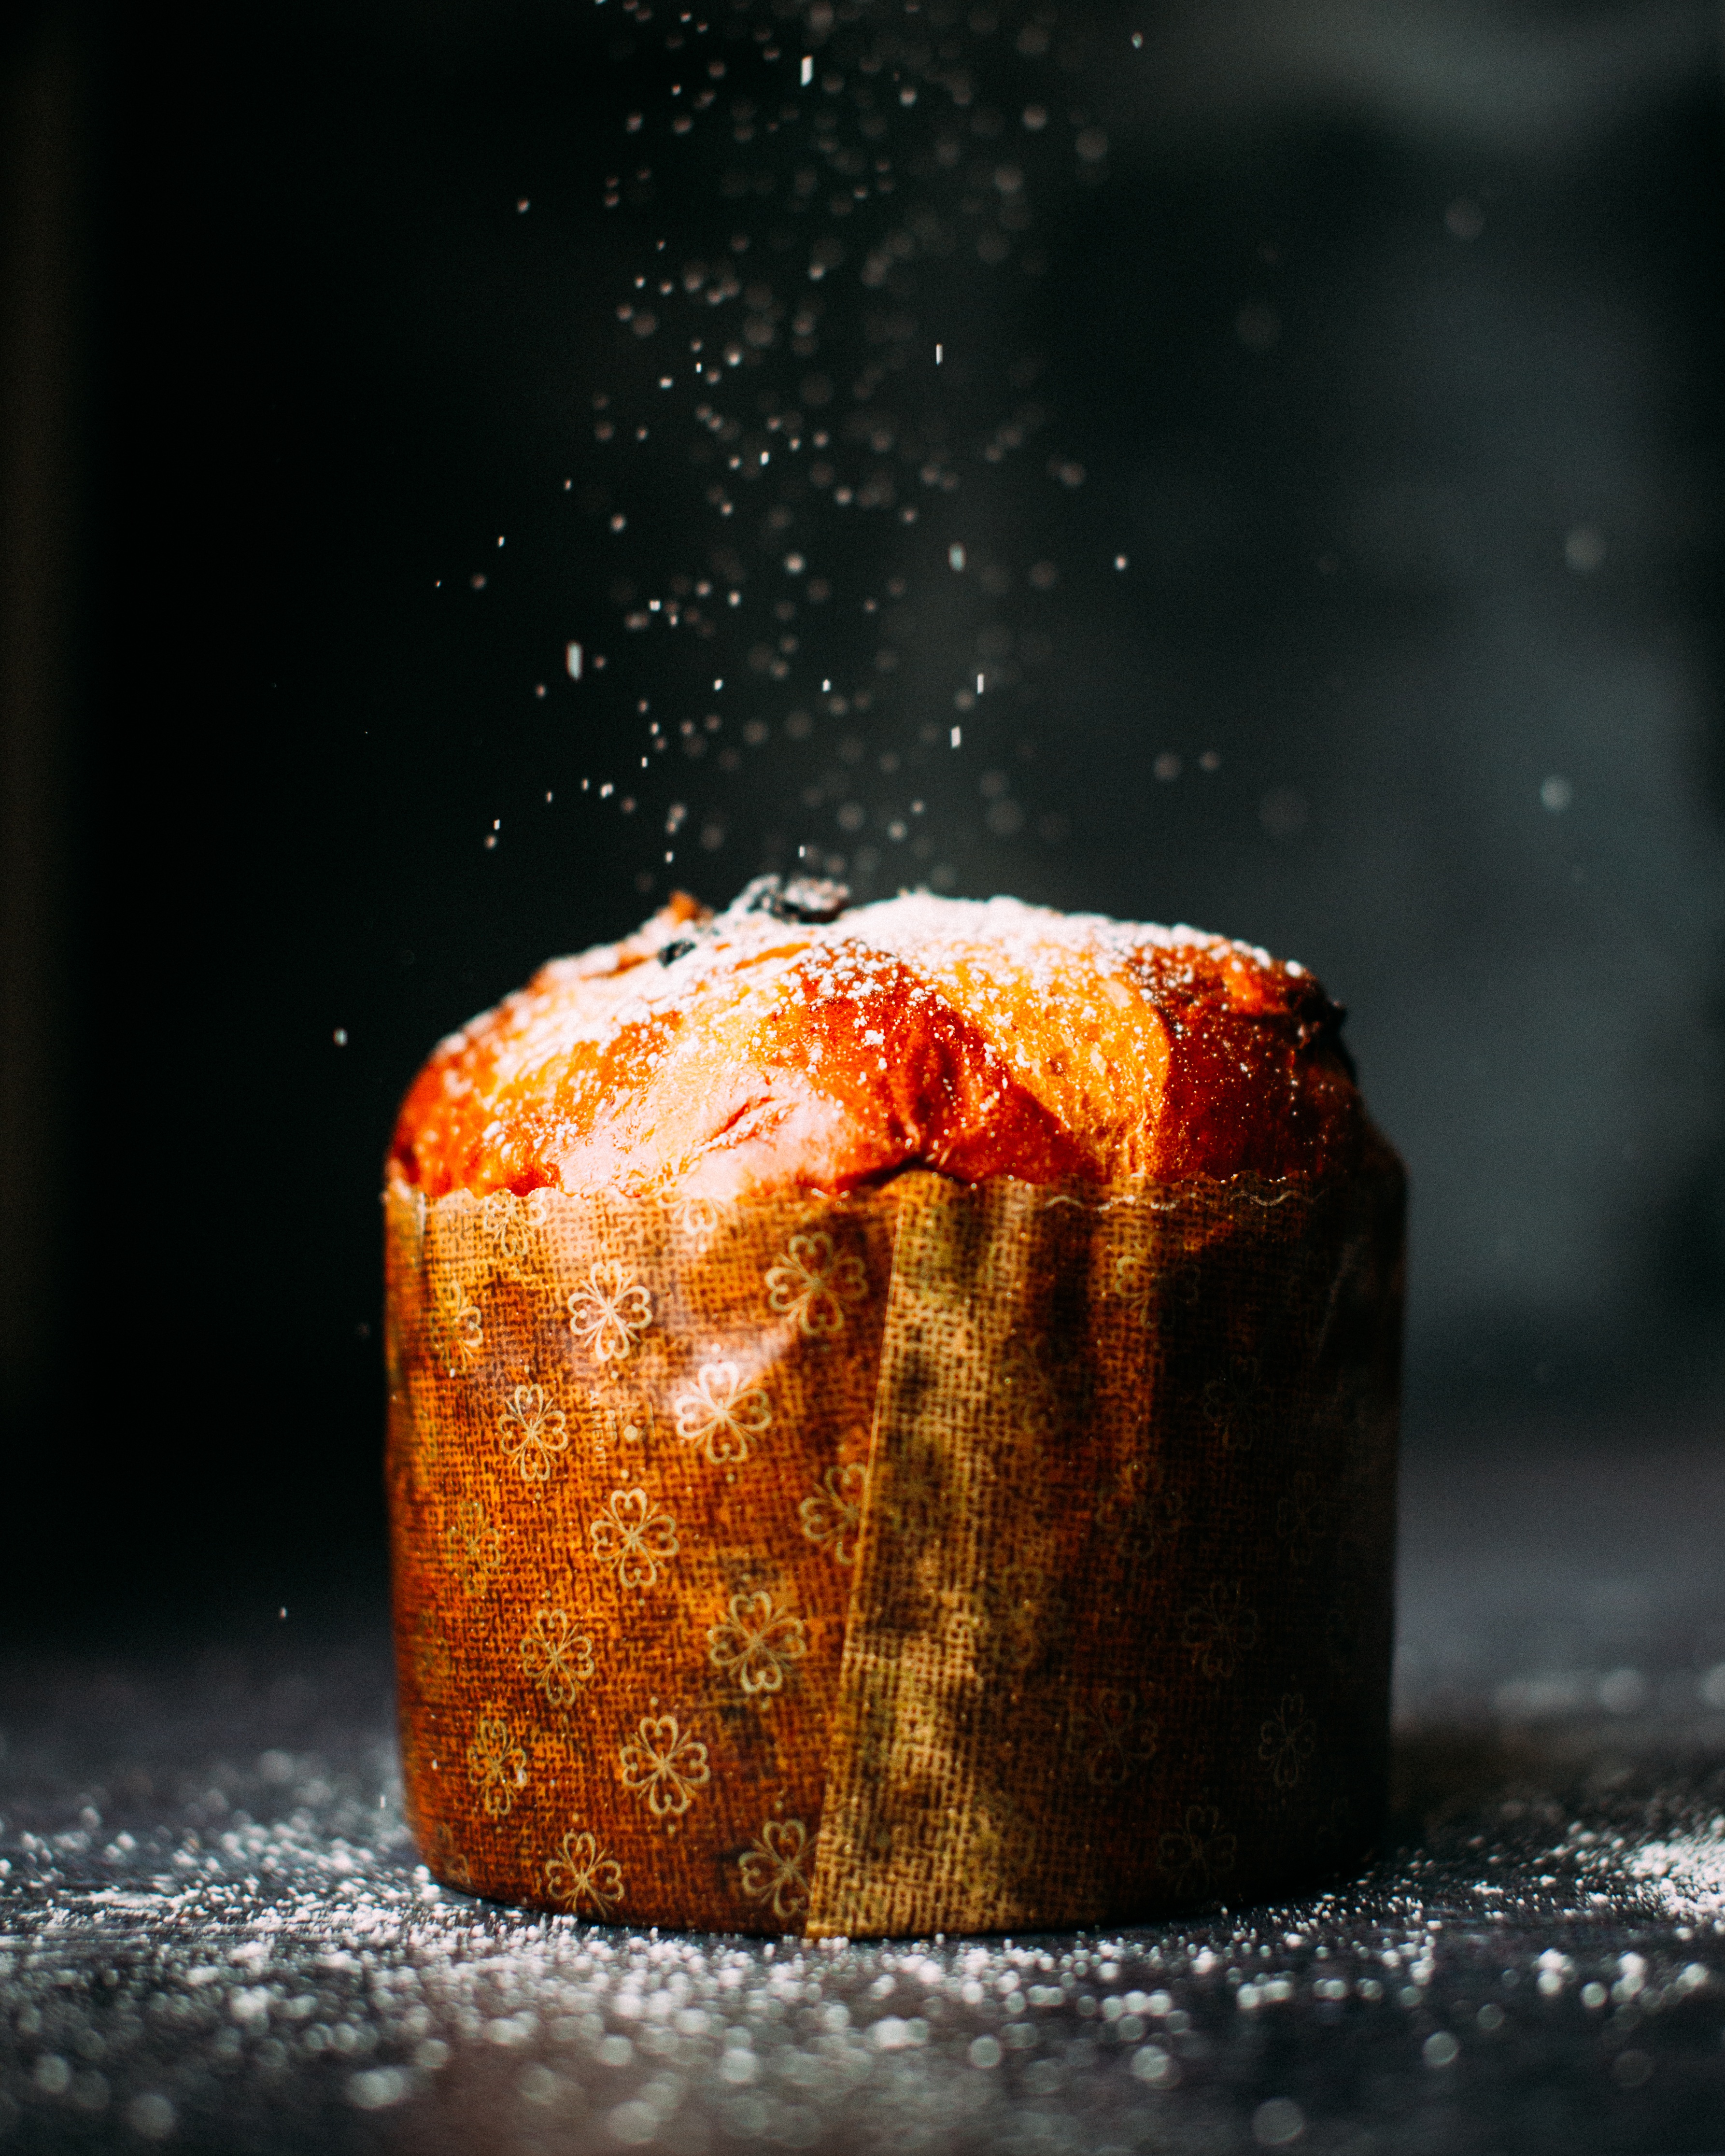
sweet, food, red, produce, candle, lighting, muffin, icing sugar, sugar, melting, macro photography